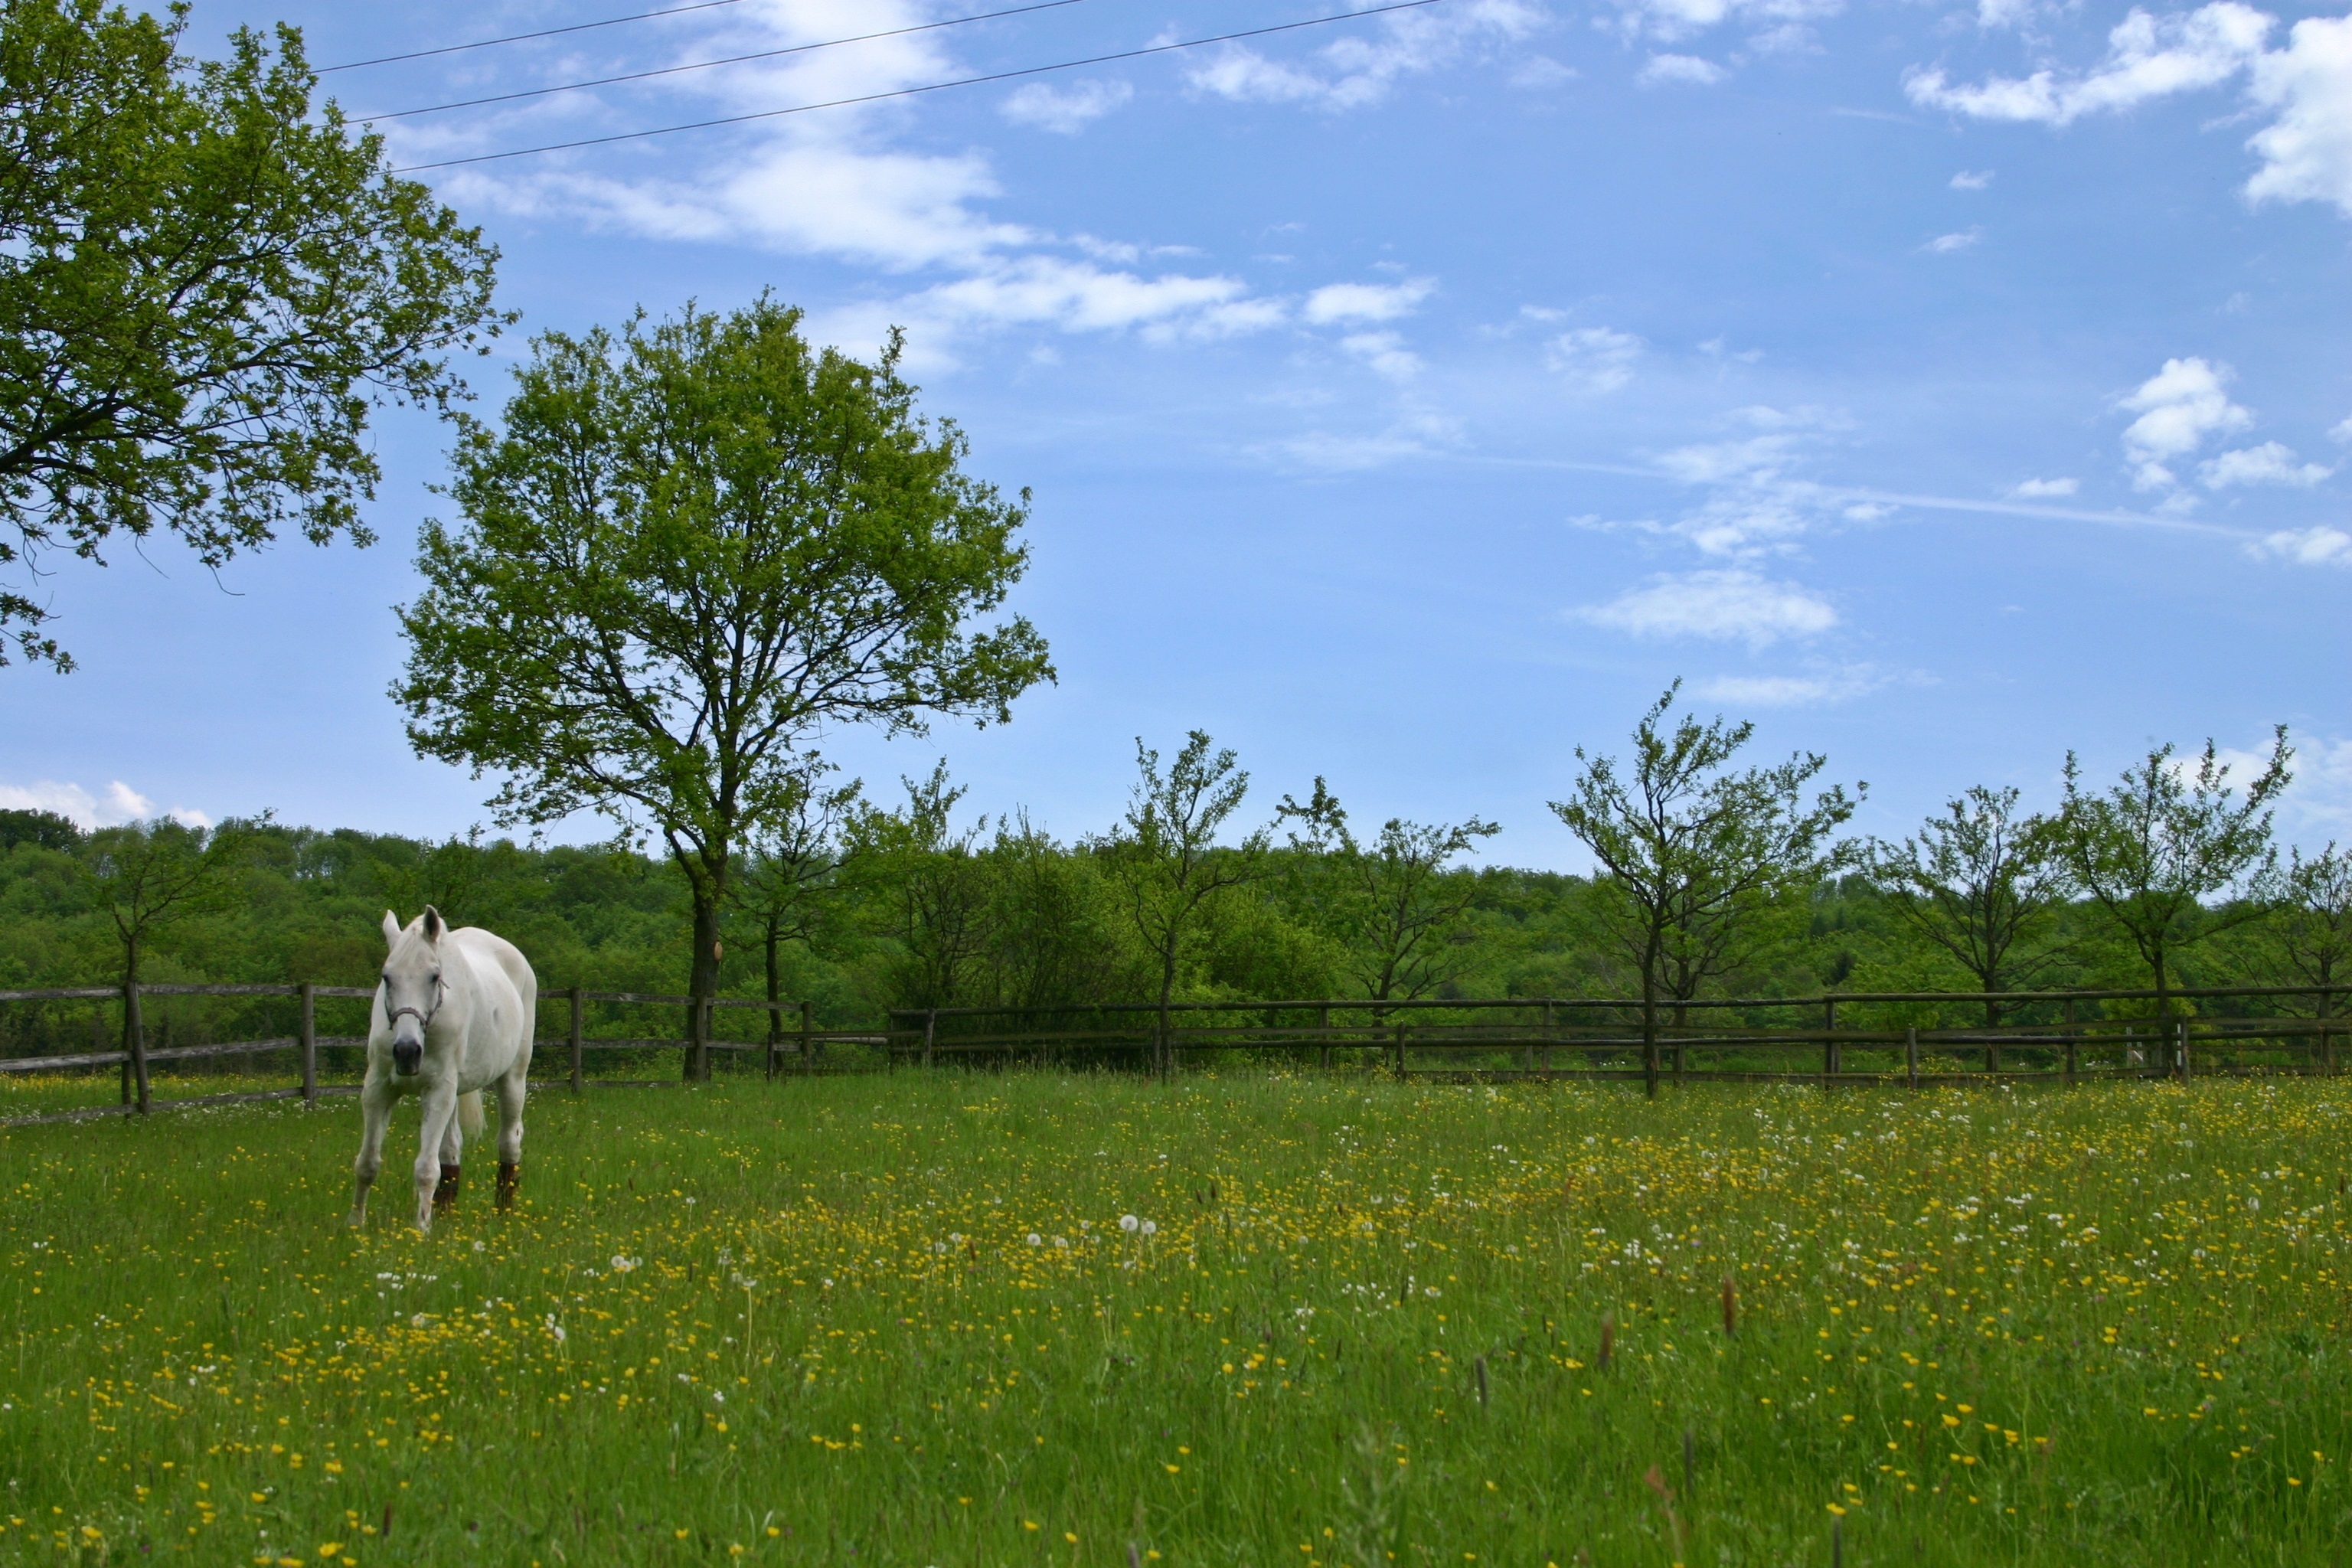
landscape, nature, grass, white, field, farm, meadow, prairie, hill, bloom, animal, spring, green, pasture, grazing, ranch, horse, agriculture, savanna, plain, graze, paddock, grassland, wetland, coupling, habitat, mold, ecosystem, steppe, rural area, natural environment, grass family